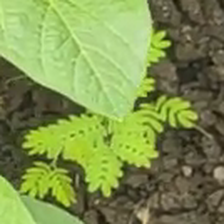
Weed species: Dwarf_cassia_(Chamaecrista pumila)